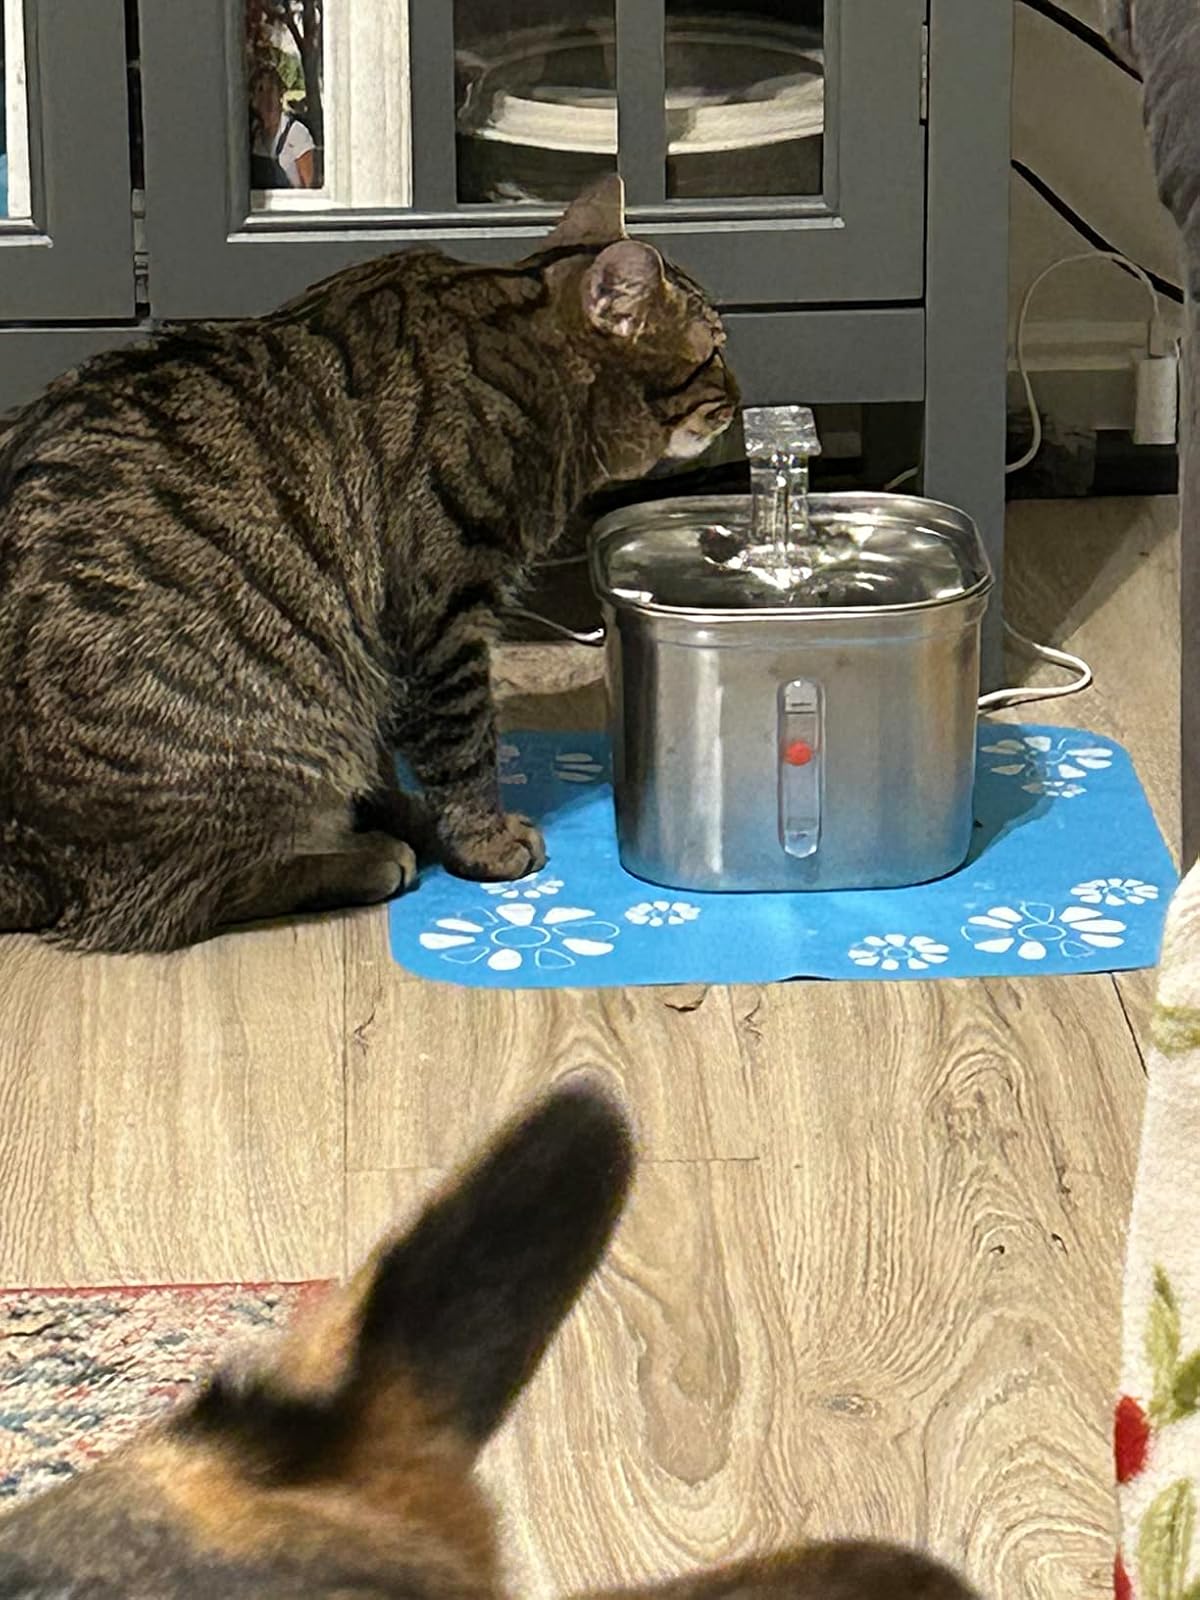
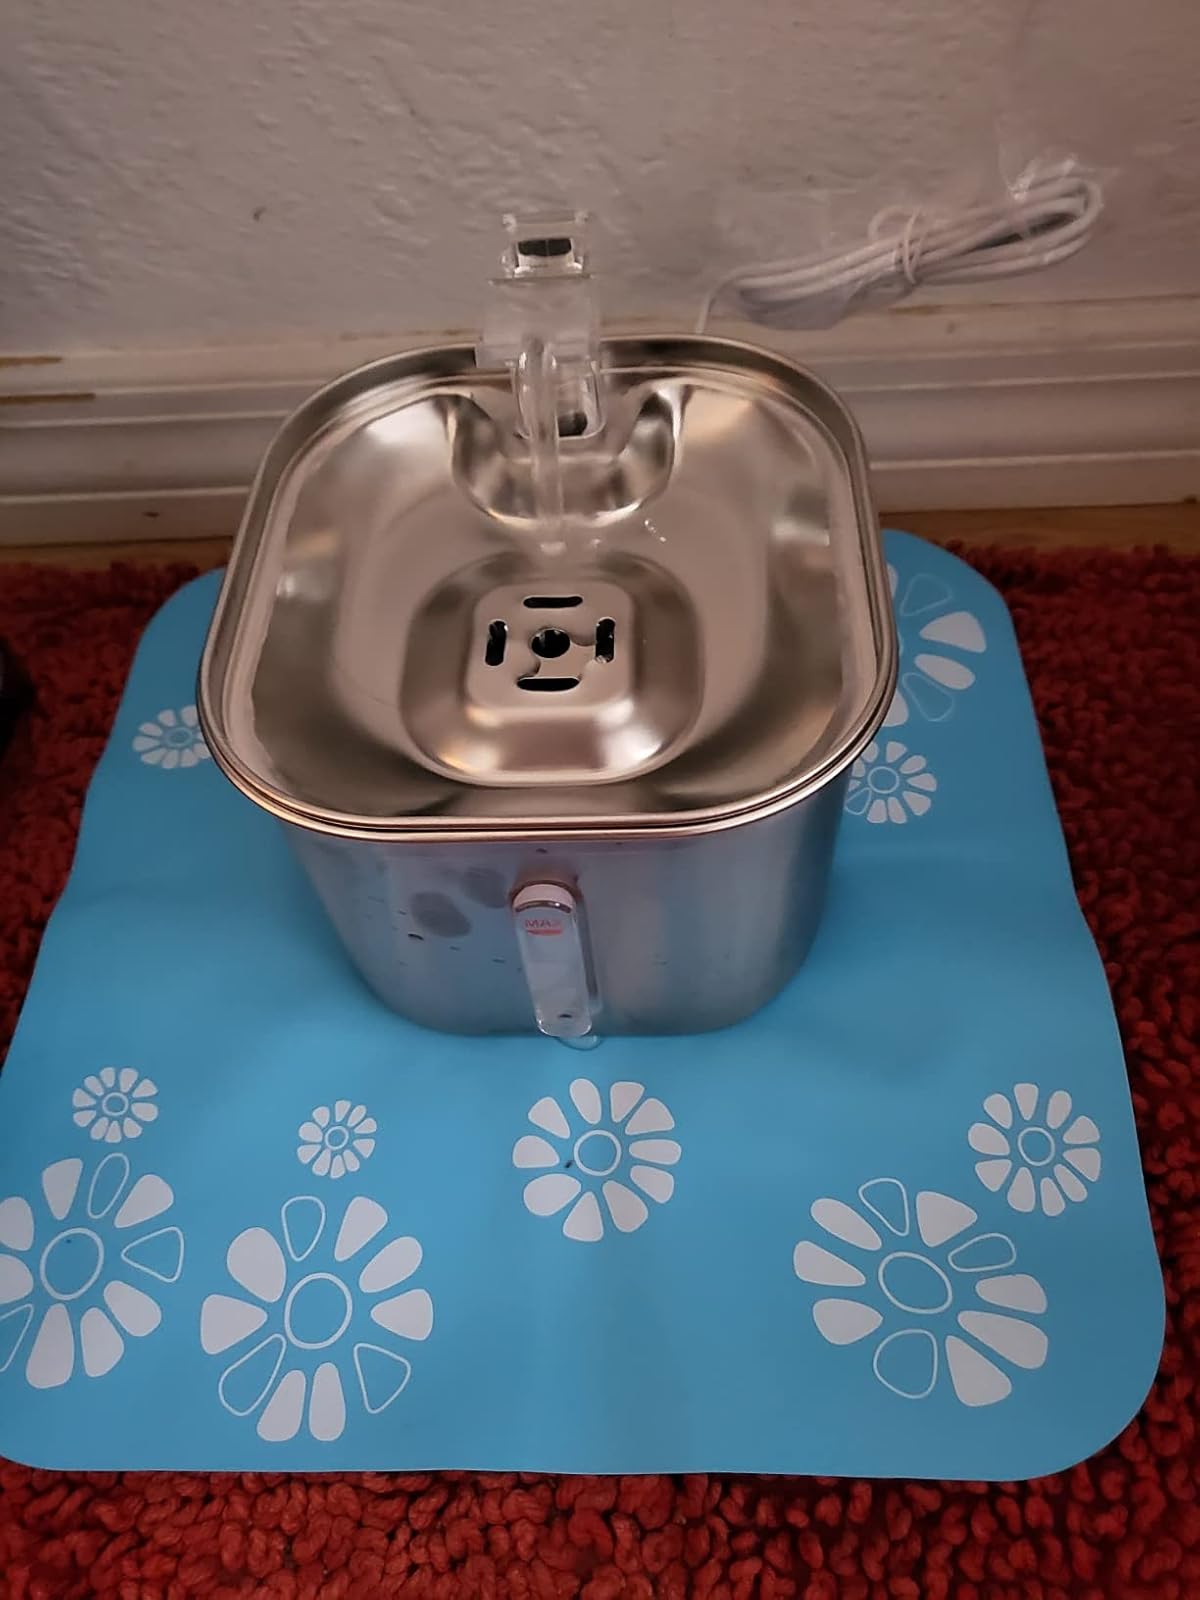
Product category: items_bowl
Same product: yes